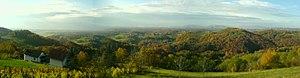
Panoramique sur le vignoble et la ferme d'un petit producteur slovène
La viticulture en Slovénie existe depuis l'époque des Celtes et des tribus illyriennes, longtemps avant que les Romains ne développent des vignobles en Gaule, dans la péninsule ibérique et en Germanie. Elle a fait de très rapides progrès après l'effondrement de la Yougoslavie indépendante. Aujourd'hui la Slovénie est l'une des plus prospères régions viticoles d'Europe centrale.